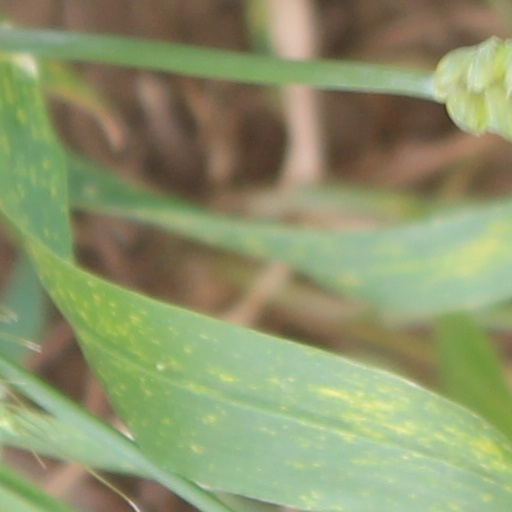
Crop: wheat